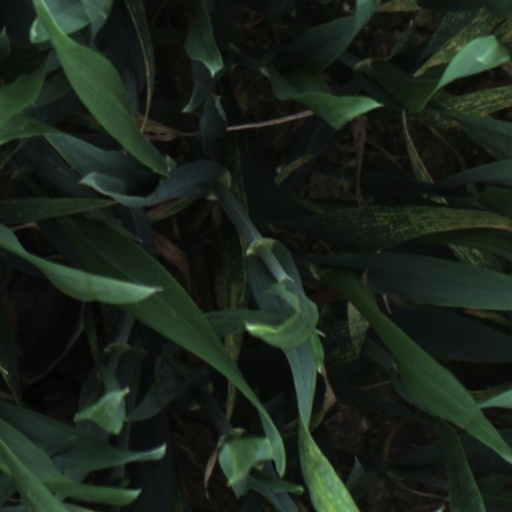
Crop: wheat